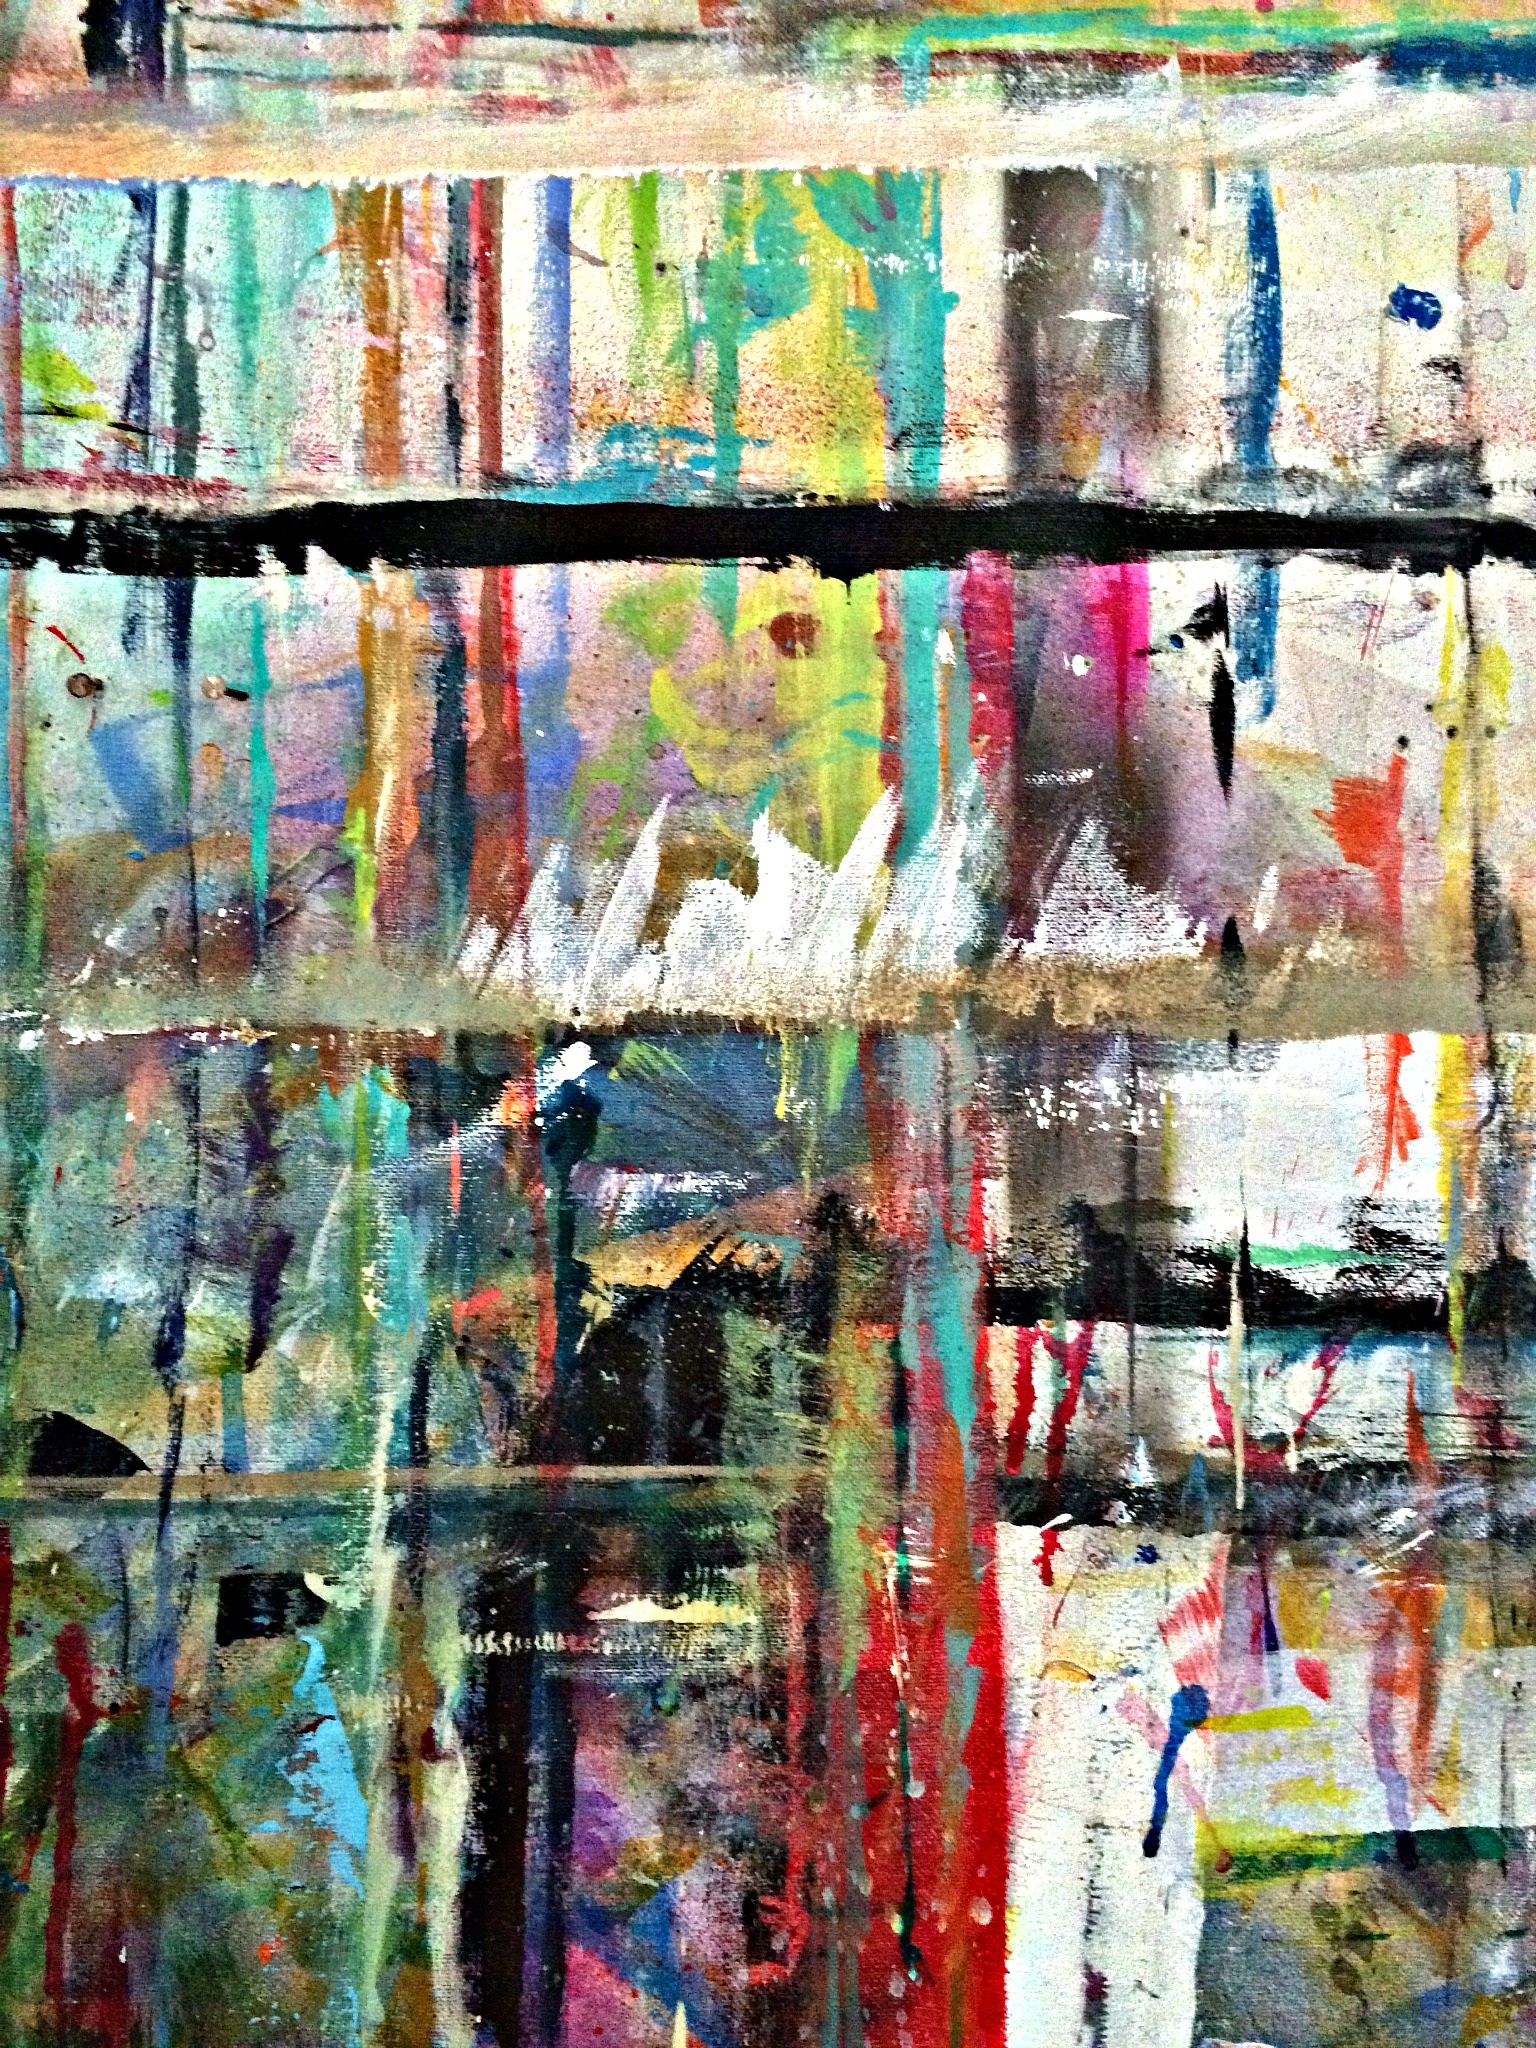
creative, abstract, white, house, texture, interior, home, wall, decoration, orange, pattern, line, green, geometric, red, colourful, color, artist, stripe, blue, black, room, colorful, yellow, graffiti, decor, cream, modern, drip, artwork, painting, street art, colour, art, background, turquoise, design, beige, bright, home decor, collage, gallery, minimal, scratched, painted, layers, exhibit, dripping, bold, household, canvas, modern art, loose, interior decor, acrylic paint, abstract art, scribble, urban area, abstract painting, abstracted, home painting, lobby art